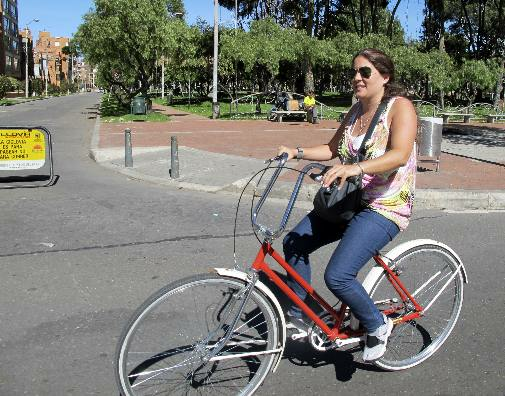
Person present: Yes